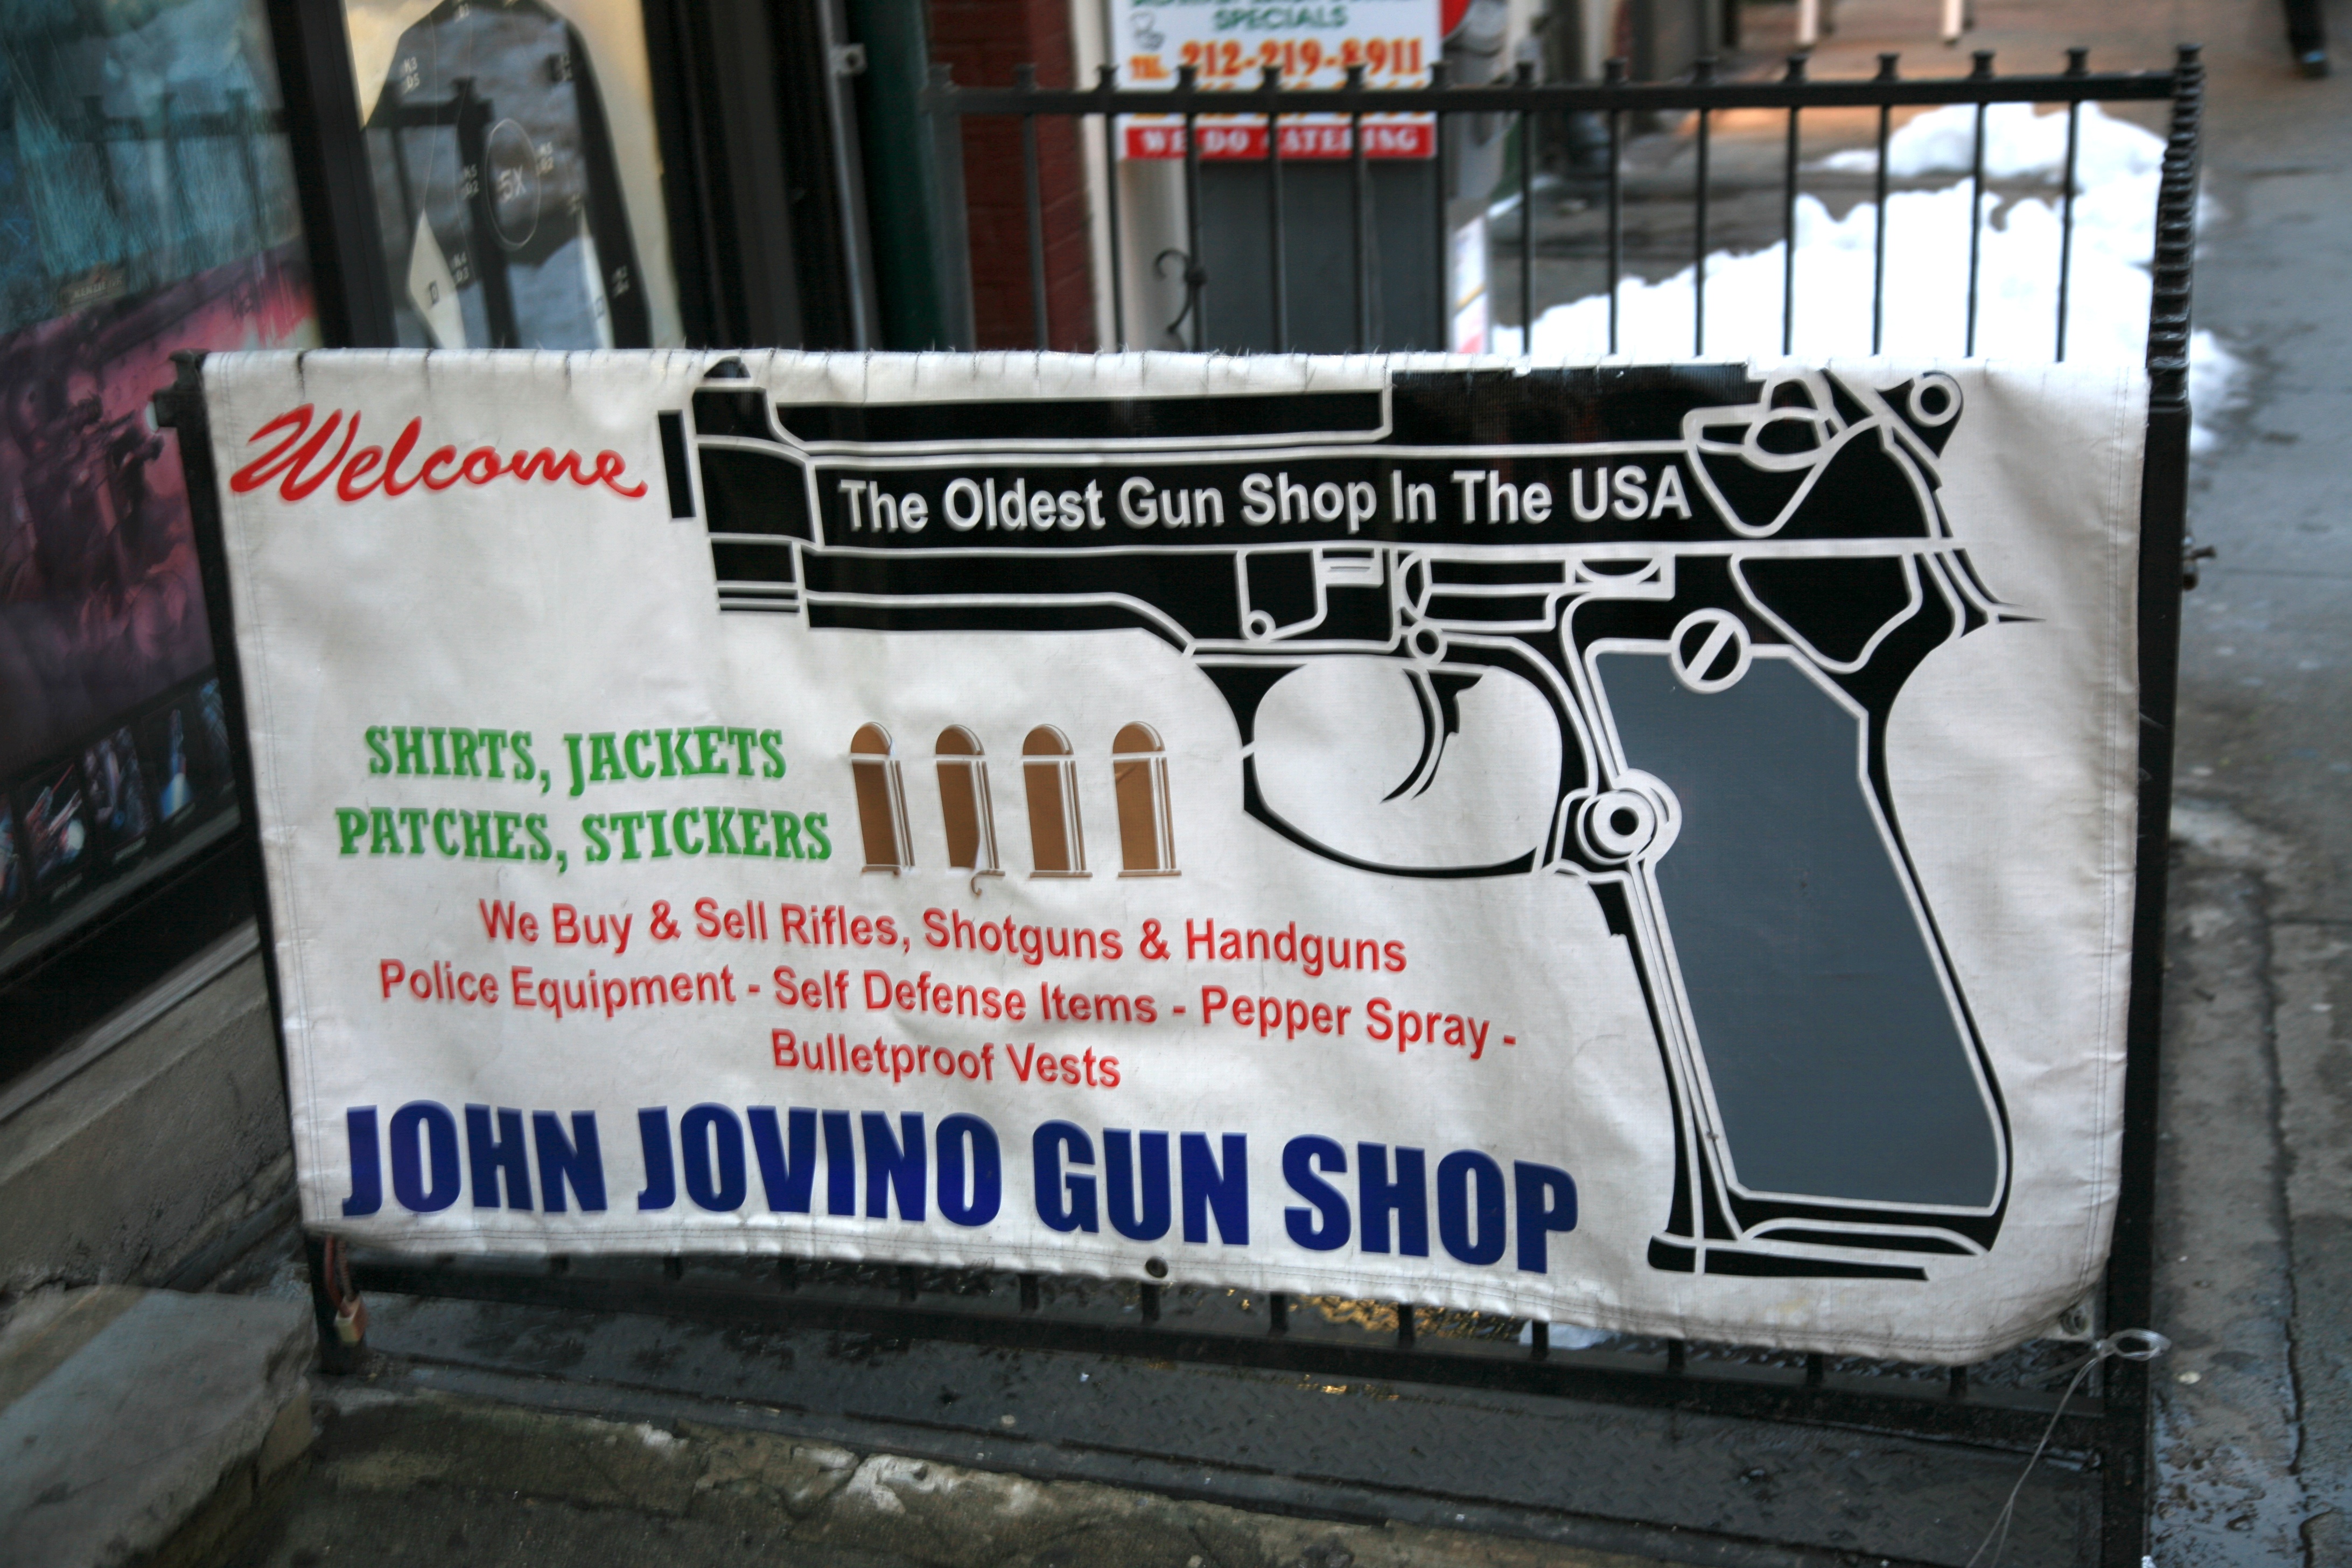
street, advertising, manhattan, sign, nyc, banner, street sign, signage, art, newyork, newyorkcity, gun, littleitaly, gunshop, johnjovino, johnjovinocompany